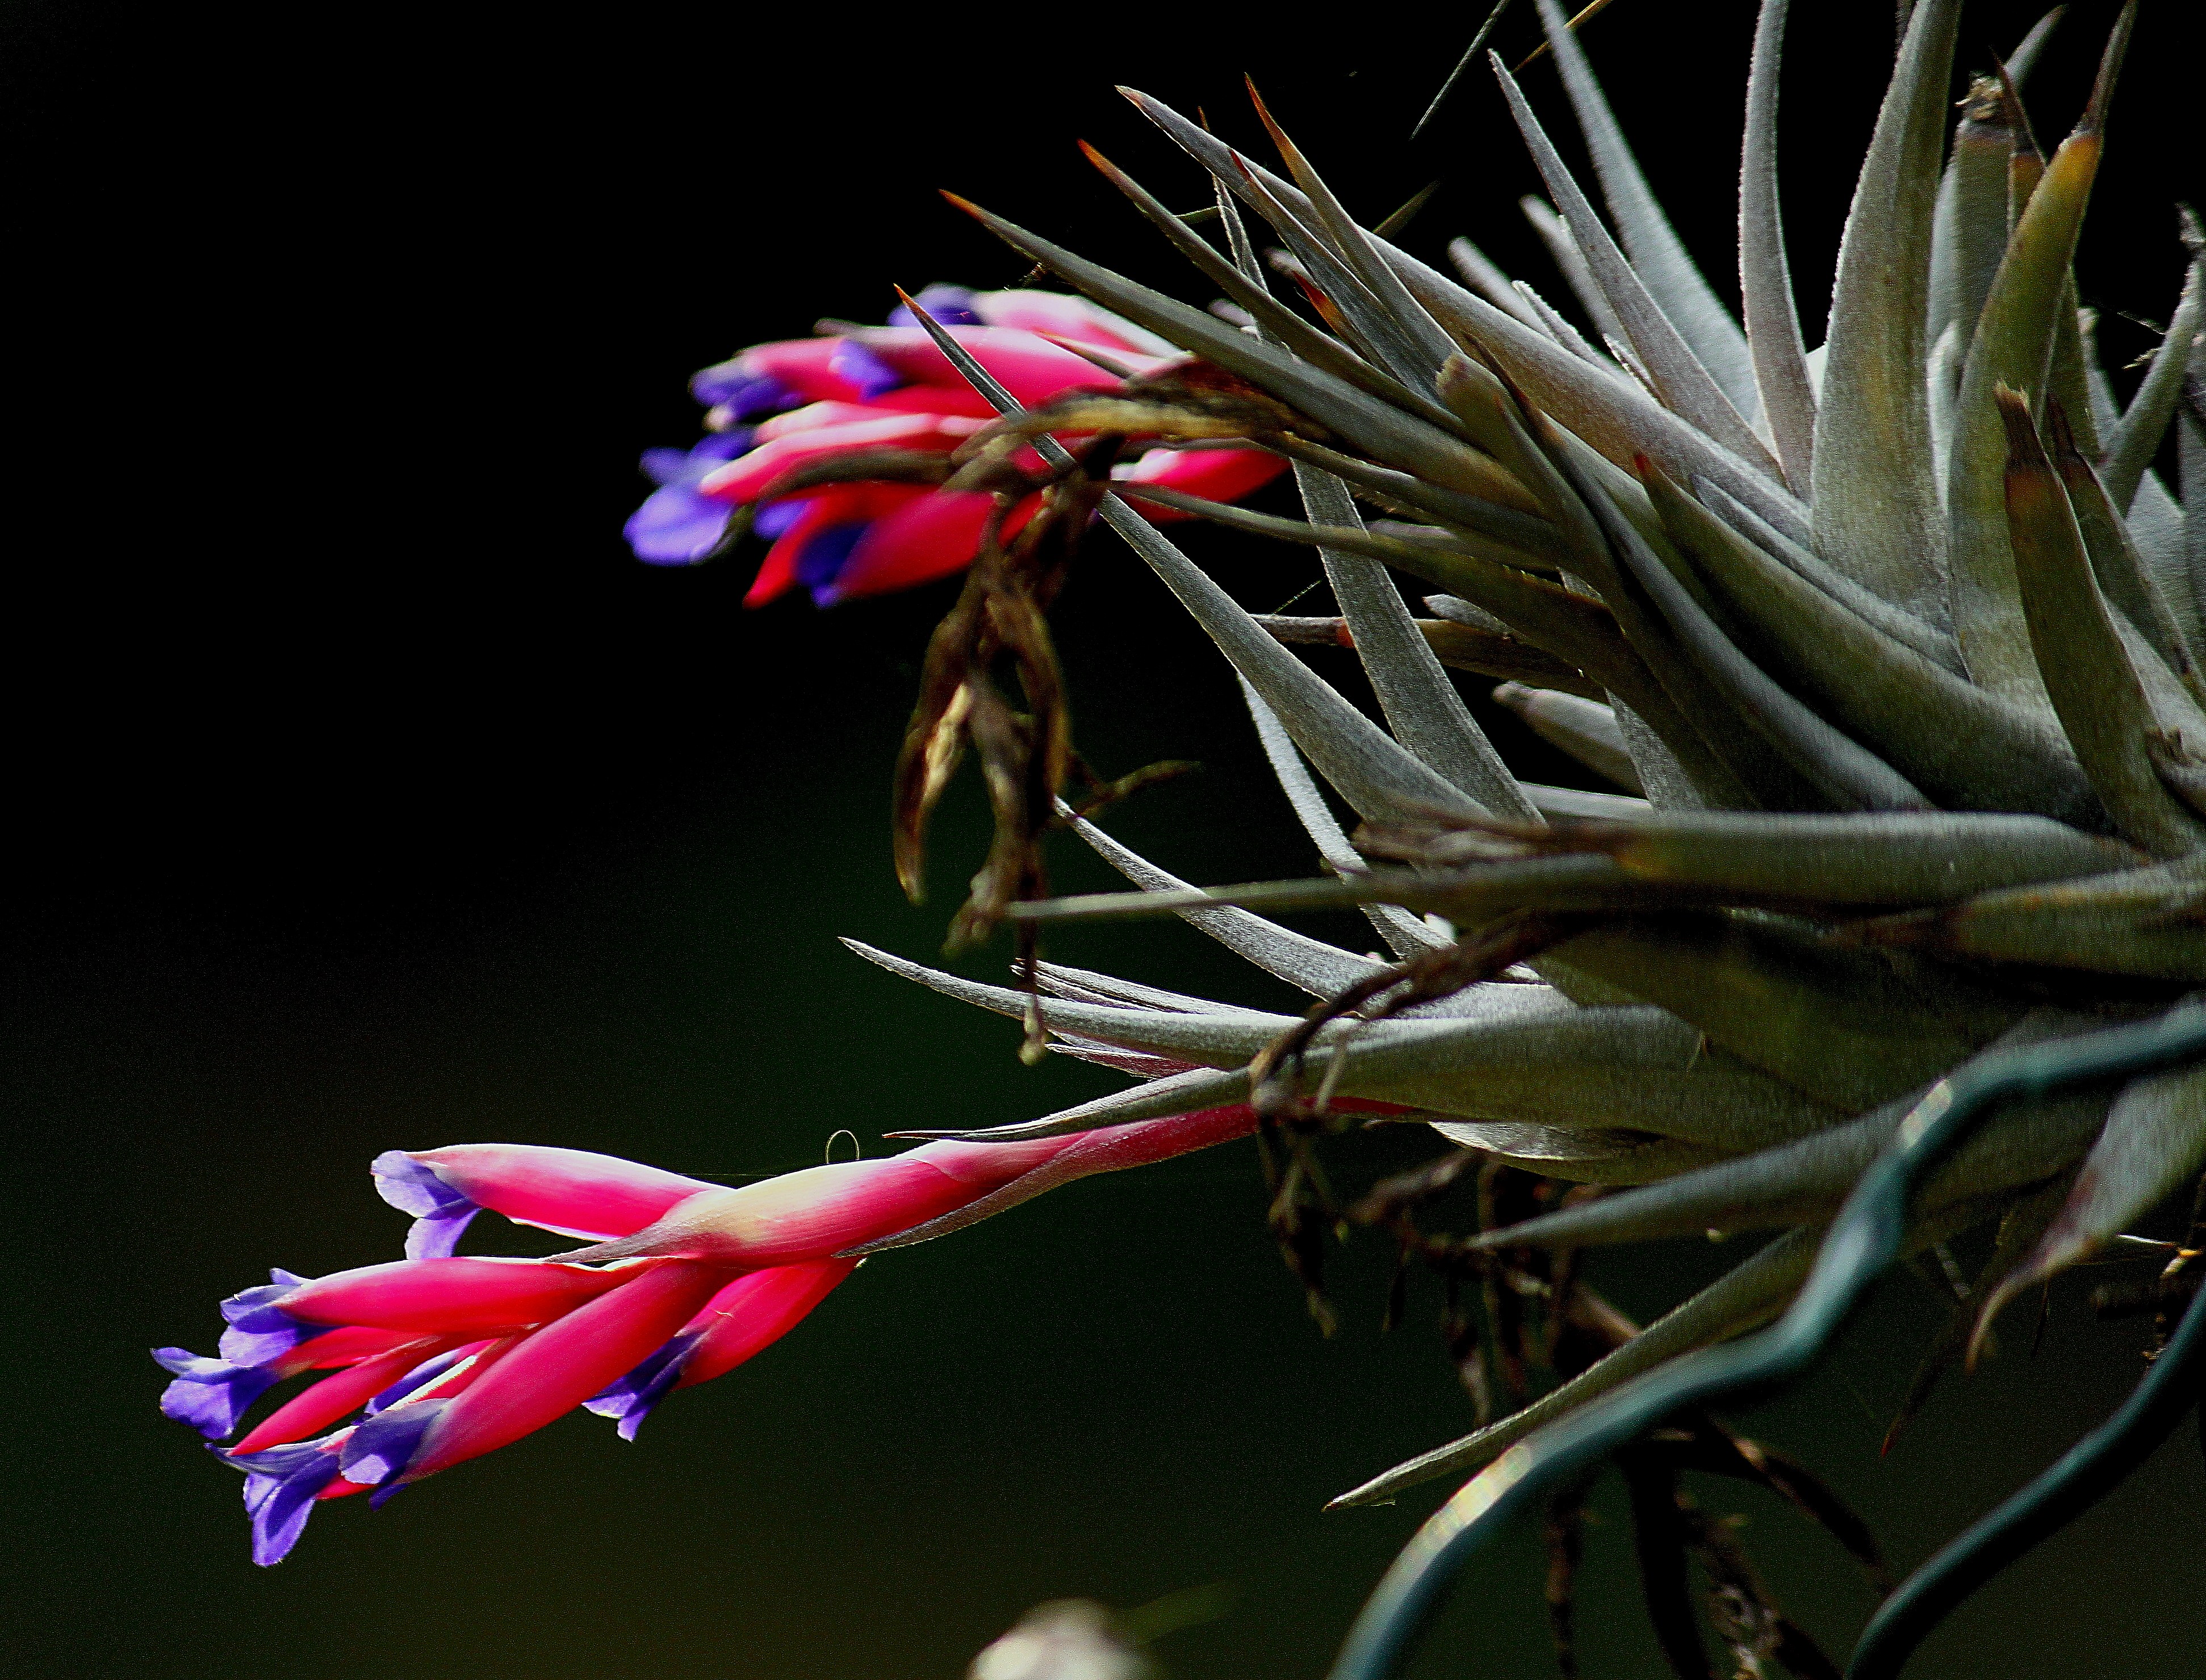
plant, leaf, flower, petal, macro, botany, flora, flowers, close up, flores, ggl1, canoneos500d, dd, macro photography, flowering plant, plant stem, land plant, thorns spines and prickles